Fombell, Pennsylvania

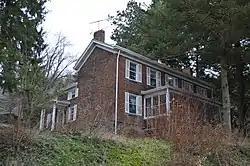
The Fombell House, built in 1829

Fombell is an unincorporated community that includes both Franklin Township and Marion Township, Beaver County, Pennsylvania, United States. Its U.S. postal zip code is 16123. Its elevation ranges from 879 feet (268 m) along the creek to 1280 feet on top of the hills, and it is located at (40.8095093, -80.2017277).